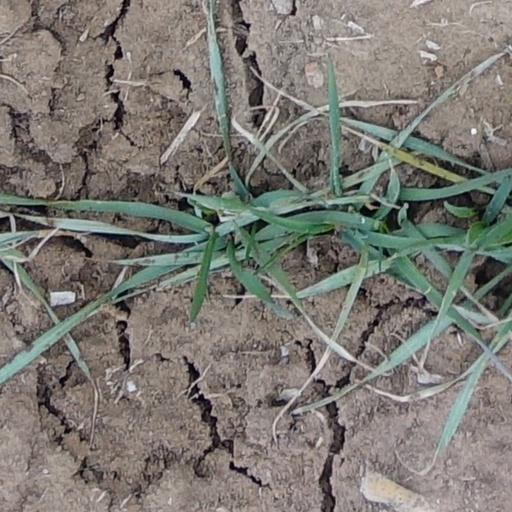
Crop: wheat